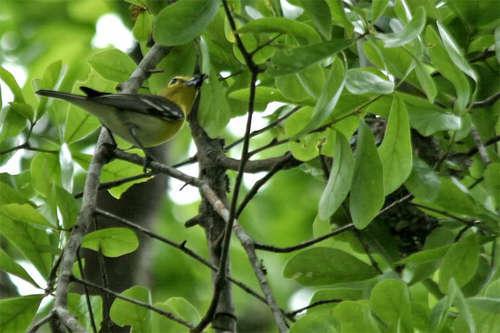
A photo of a yellow throated vireo